Sade (singer)

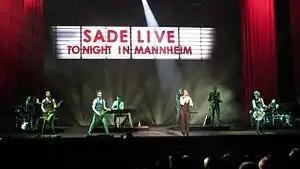
Sade onstage at the SAP-Arena, Mannheim, Germany, 2011-11-16

In late 1985, the band released their second album, "Promise", which peaked at number one in both the UK and the US and became the band's first album to reach number one on the US "Billboard" 200. The album topped the chart in 1986 and spent two weeks at the peak position. Eventually, the album went on to sell four million copies in the region and was certified four times platinum by the Recording Industry Association of America (RIAA). The album spawned two singles "Never as Good as the First Time" and "The Sweetest Taboo," the latter of which was released as the album's lead single and stayed on the US Hot 100 for six months. "The Sweetest Taboo" peaked at number five on the US "Billboard" Hot 100, number one on the US adult Contemporary chart, and number three on the US Hot R&B/Hip-Hop Singles & Tracks. Sade was so popular that some radio stations reinstated the '70s practice of playing album tracks, adding "Is It a Crime" and "Tar Baby" to their playlists. The following year, 1986, the band won a Grammy Award for Best New Artist.